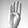
ASL letter: B